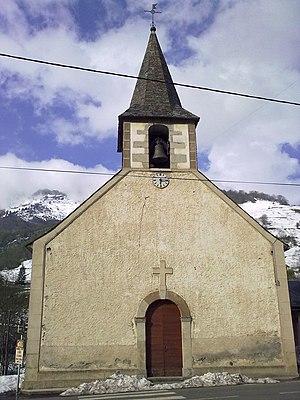
La Séoube, France
La vallée de Payolle débouche sur la vallée de Campan à Sainte-Marie-de-Campan.